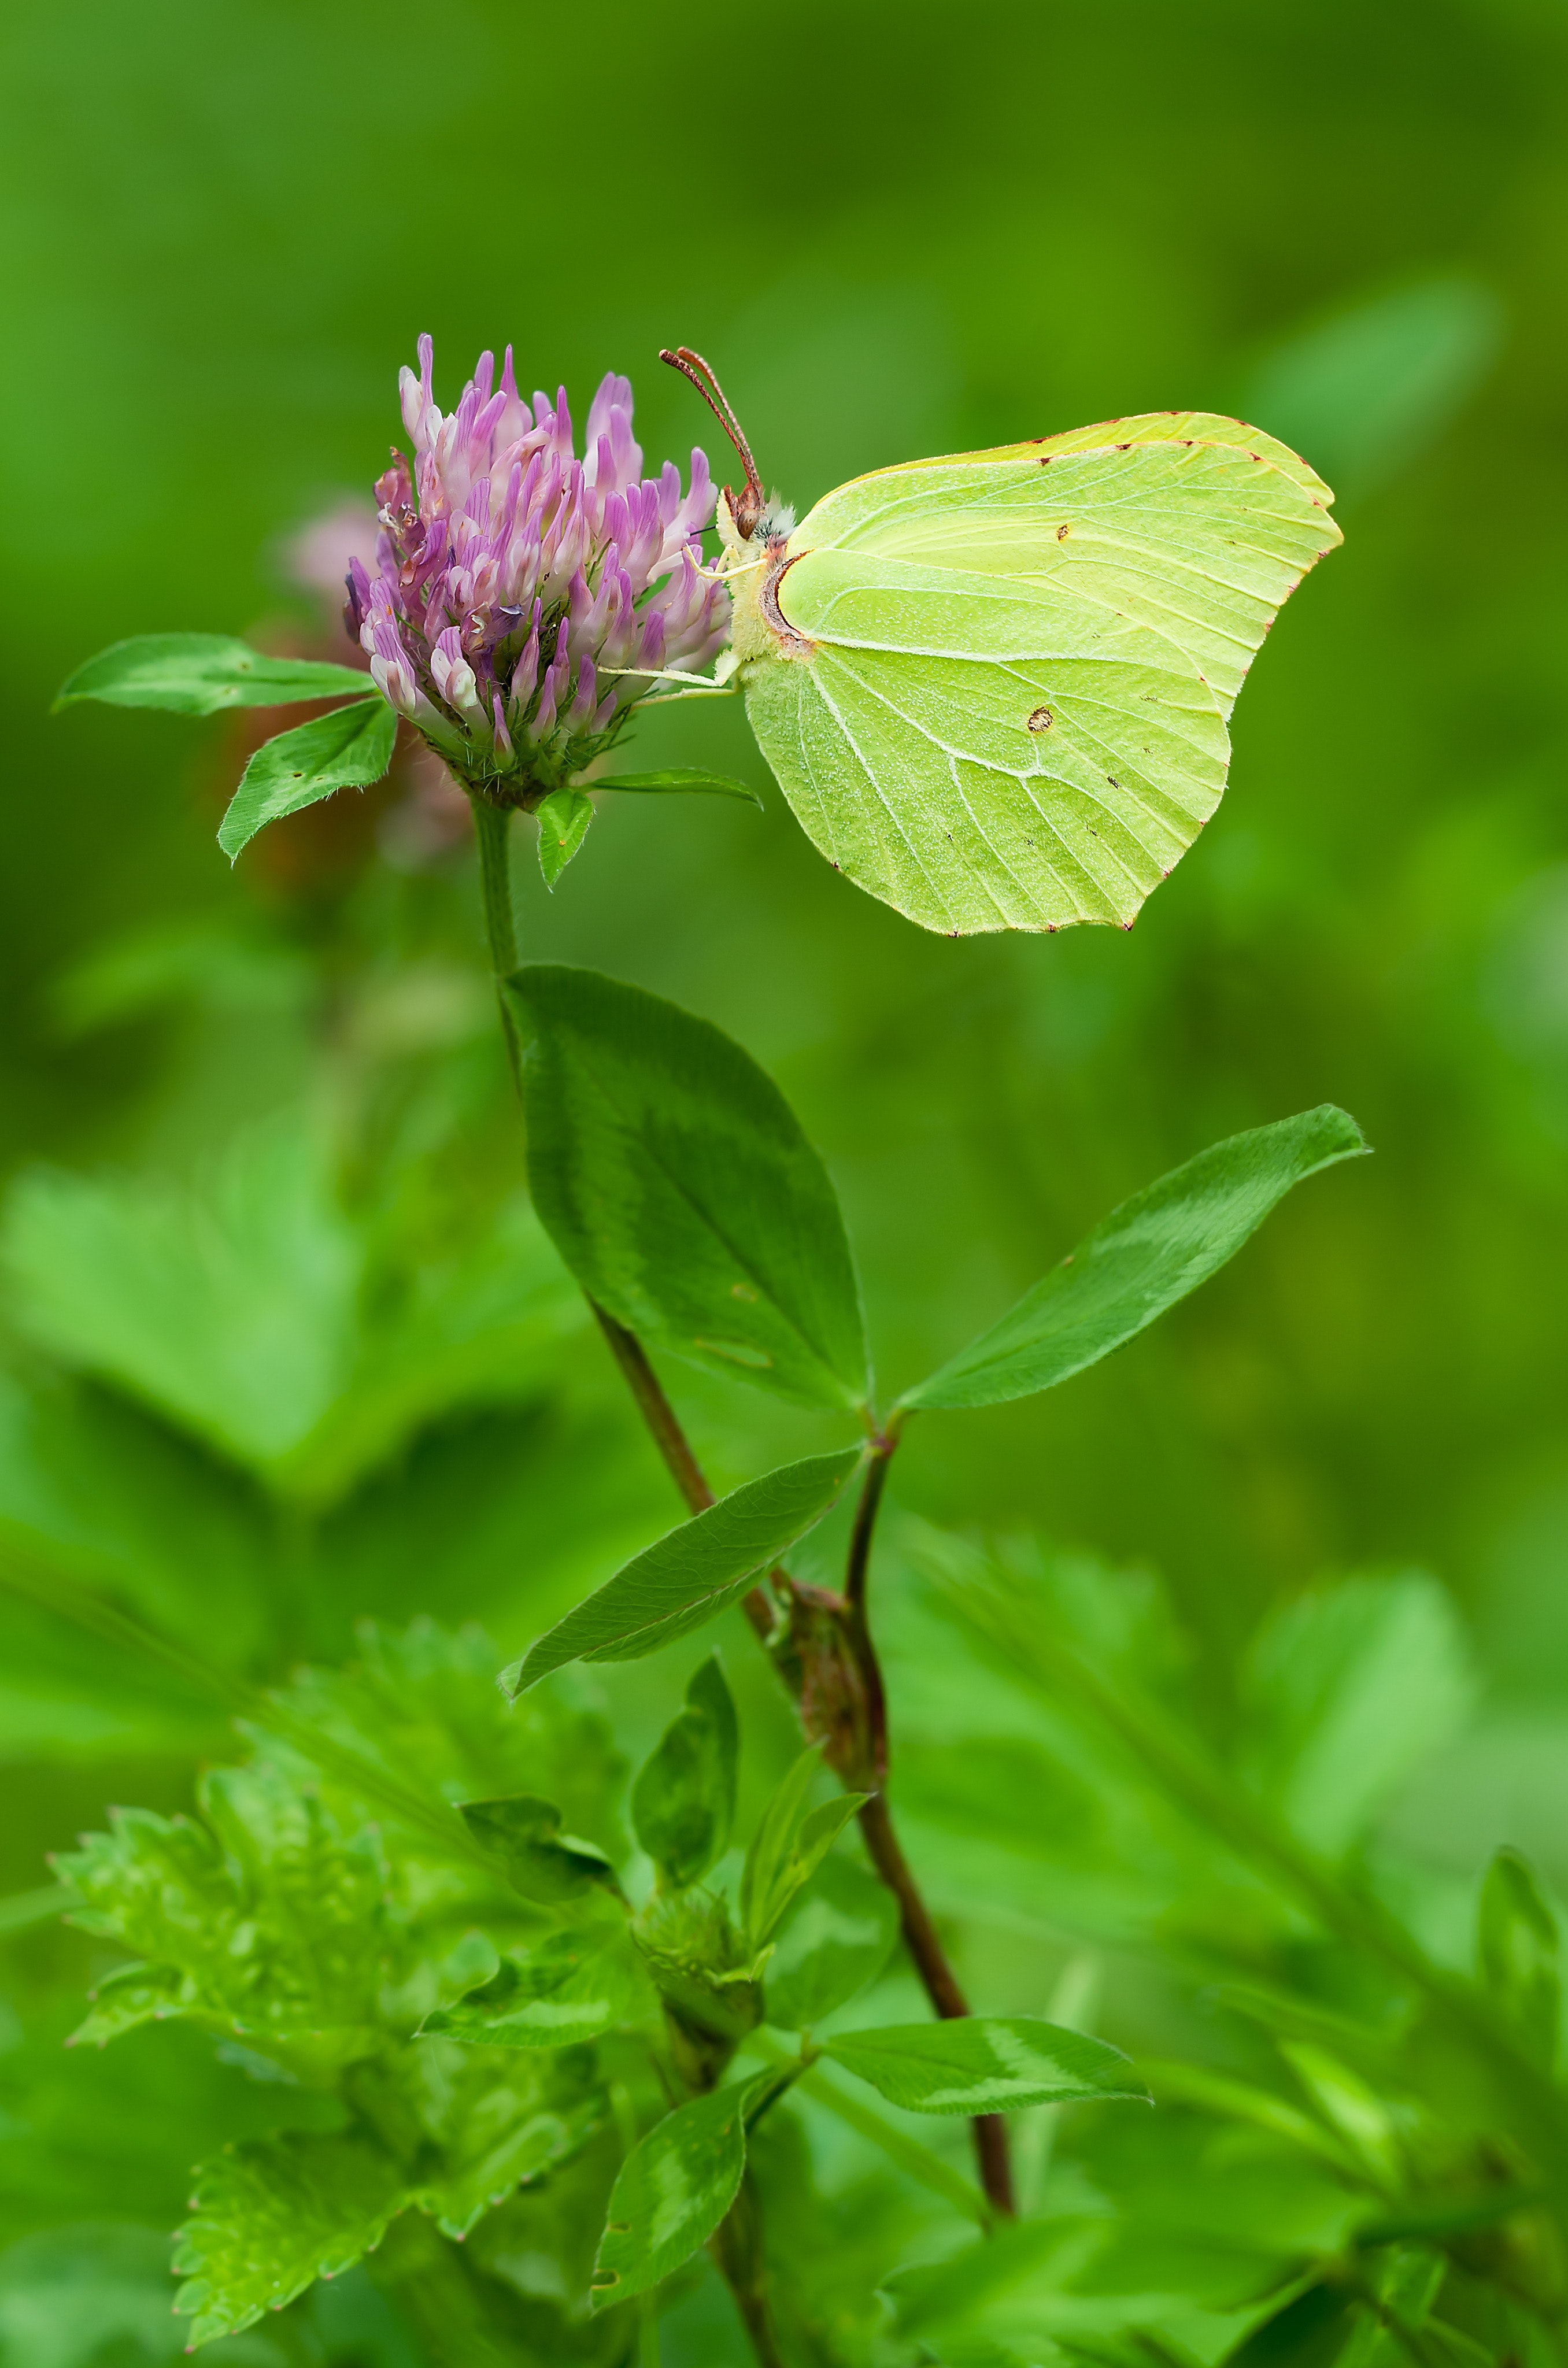
flower, flowering plant, gonepteryx rhamni, Brimstones, plant, leaf, insect, butterfly, pollinator, red clover, moths and butterflies, pieridae, petal, wildflower, invertebrate